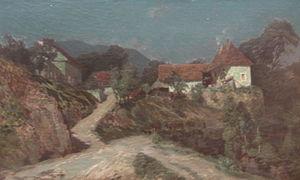
Nuit claire à Saint-Pierre-d'Entremont
Ernest Victor Hareux, né le 18 février 1847 à Paris et mort le 16 février 1909 à Grenoble, est un peintre paysagiste français.